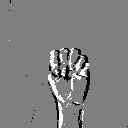
ASL letter: m